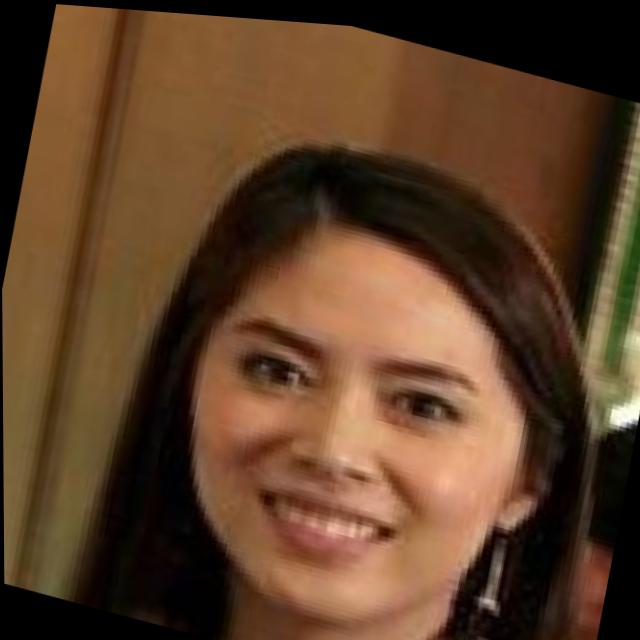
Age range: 21-44